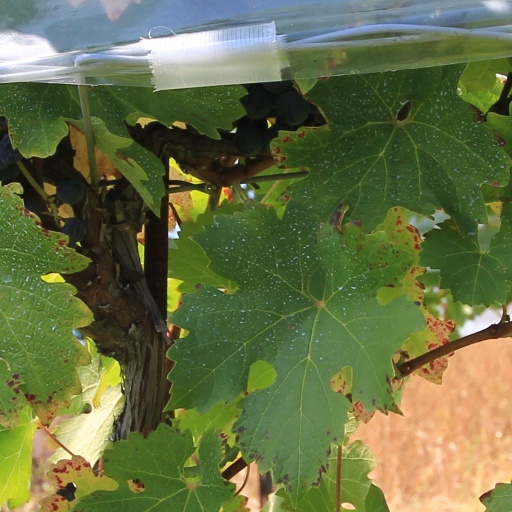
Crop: grape